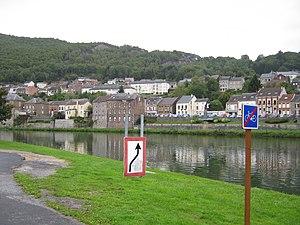
La voie verte Trans-Ardennes est une piste cyclable utilisant les anciens chemins de halage le long de la Meuse, de Givet à Mouzon. La partie de Givet à Charleville-Mézières a été ouverte en 2008. Elle a été élue « Piste cyclable Européenne 2010 » par le jury du salon néerlandais « Fiets en Wandelbeurs ». En 2016 cette voie verte a été prolongée de 38 km jusqu’à Remilly-Aillicourt, au sud de Sedan. Des travaux de prolongement de 9,7 km jusque Mouzon sont en cours. L'achèvement est prévu pour 2018 pour un total de 130 km.